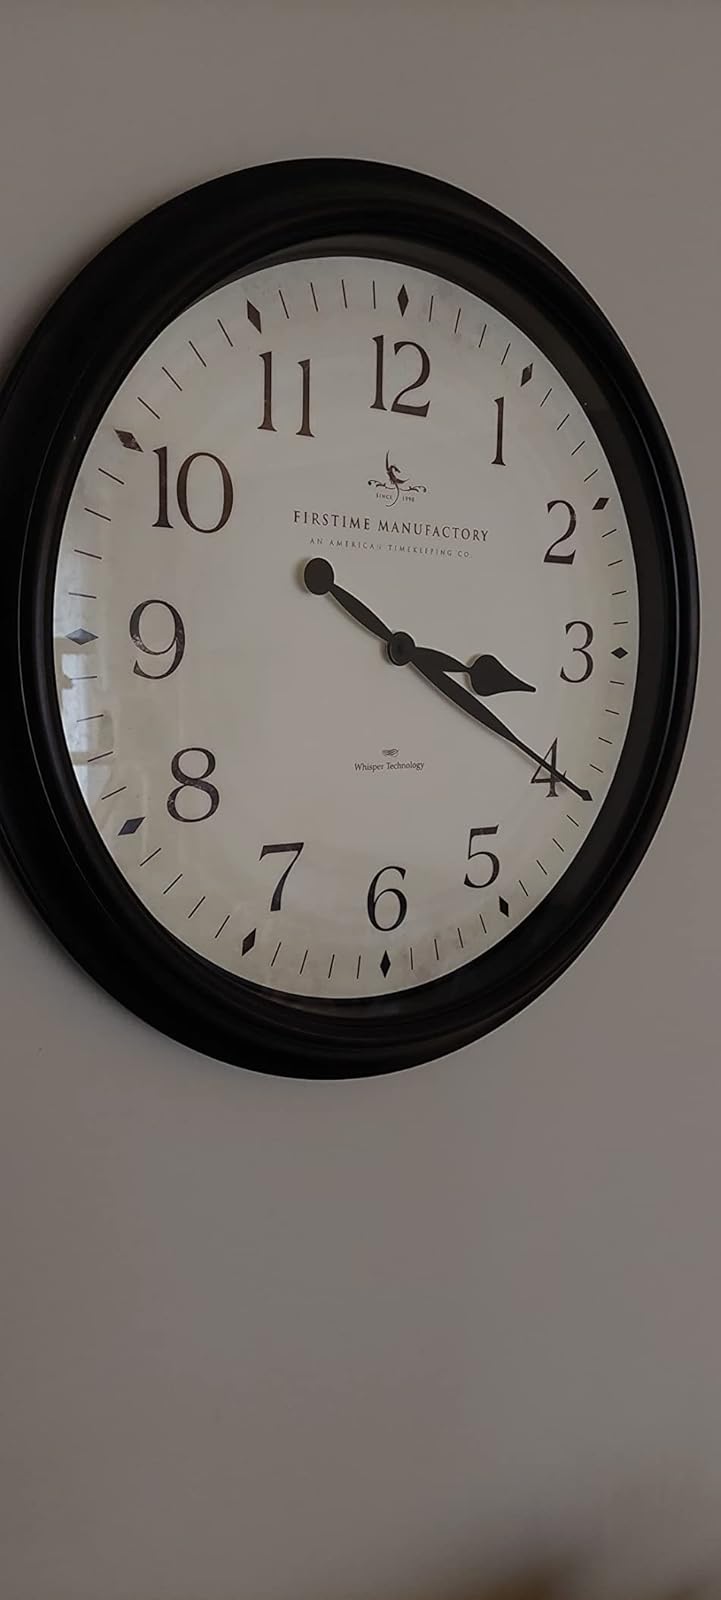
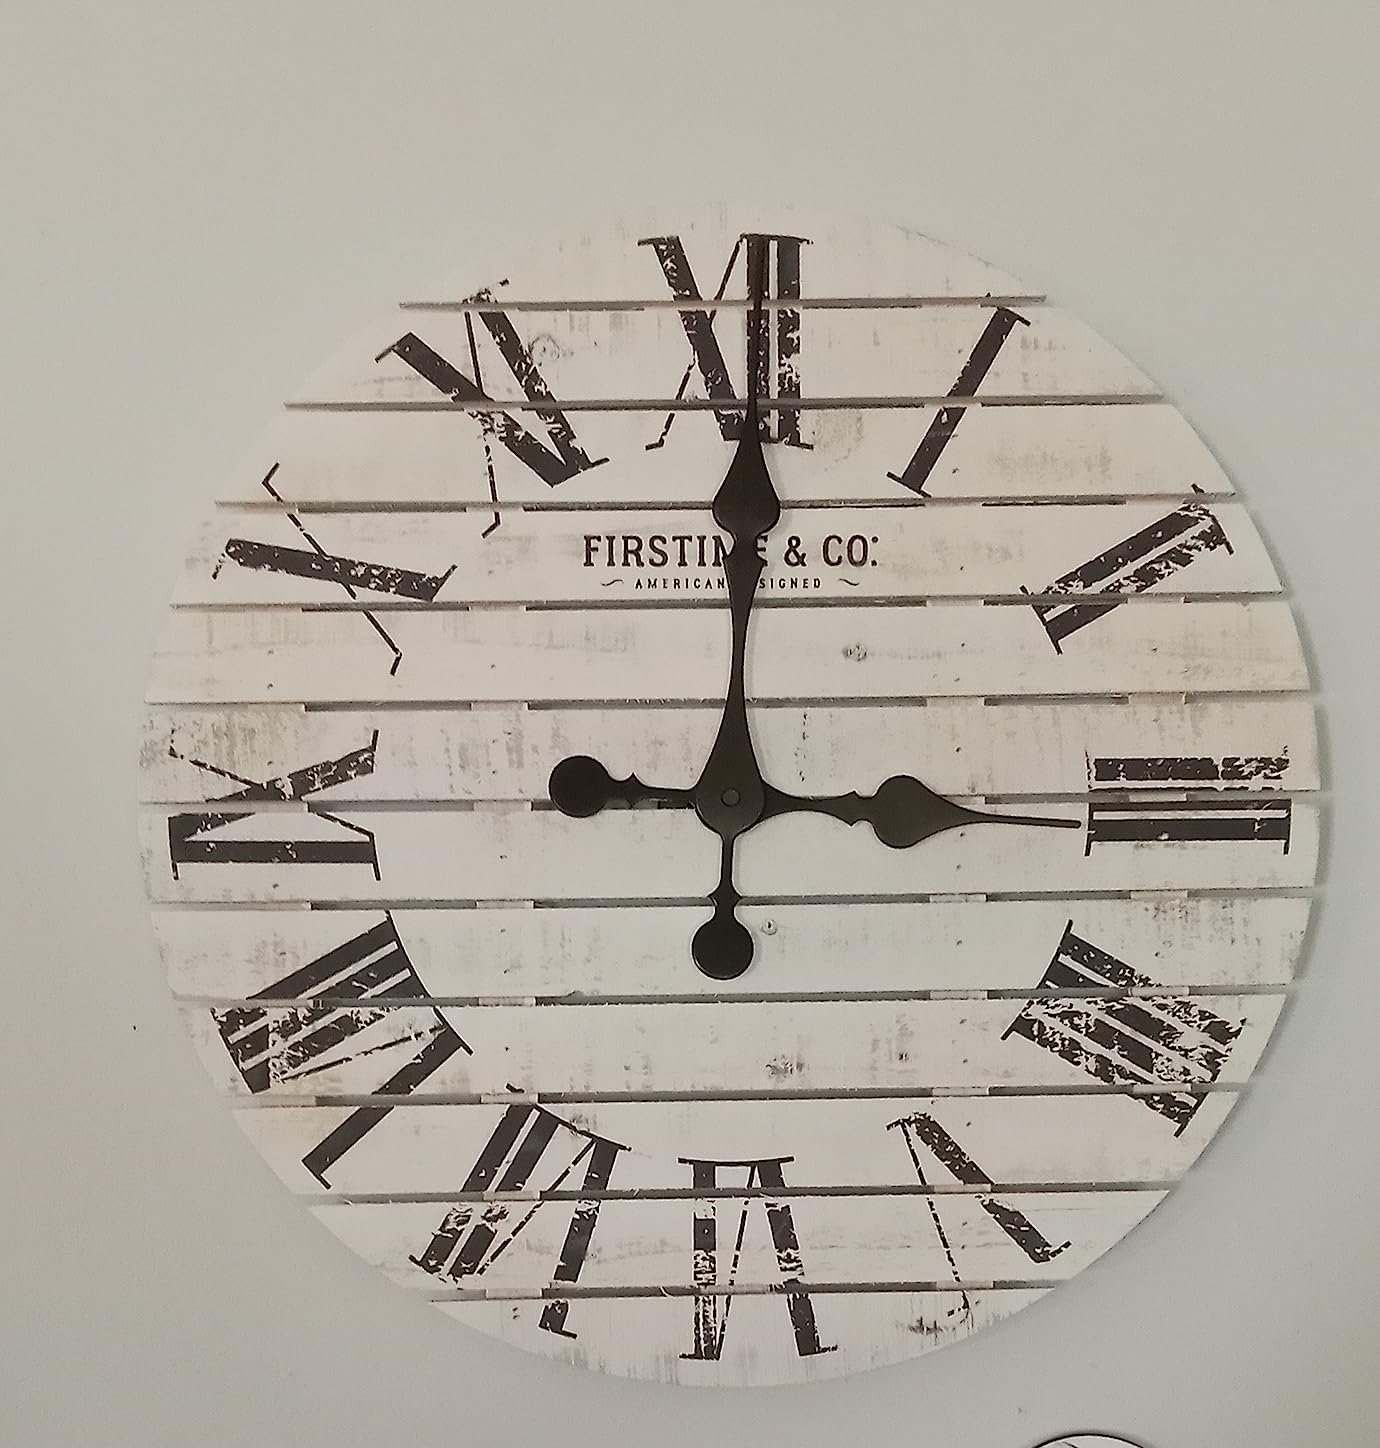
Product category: clock
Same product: no